David Condon

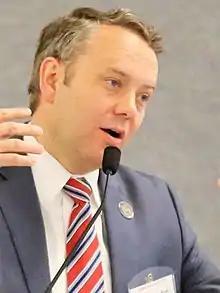

David A. Condon (born February 9, 1974) is an American politician who served as the mayor of Spokane, Washington from 2011 to 2019. Prior to his election as mayor, Condon was the deputy chief of staff for U.S. Congresswoman Cathy McMorris Rodgers.